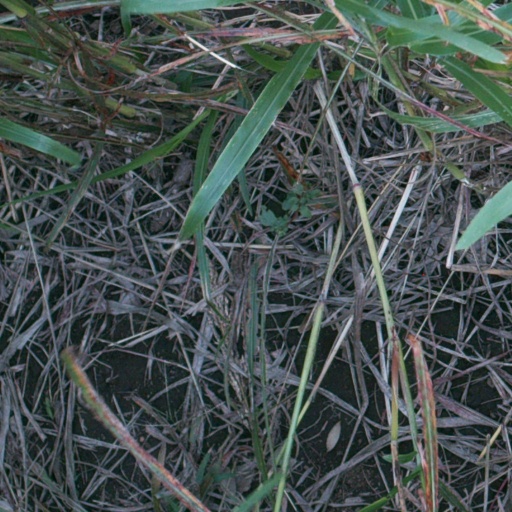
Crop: sorghum